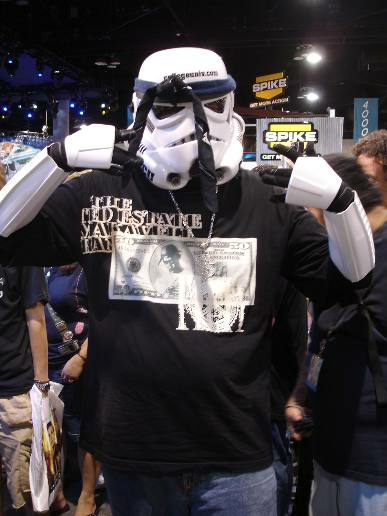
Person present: No